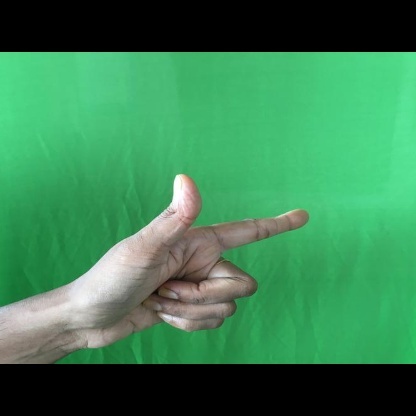
Mudra: Chandrakala